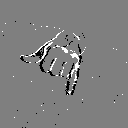
ASL letter: j